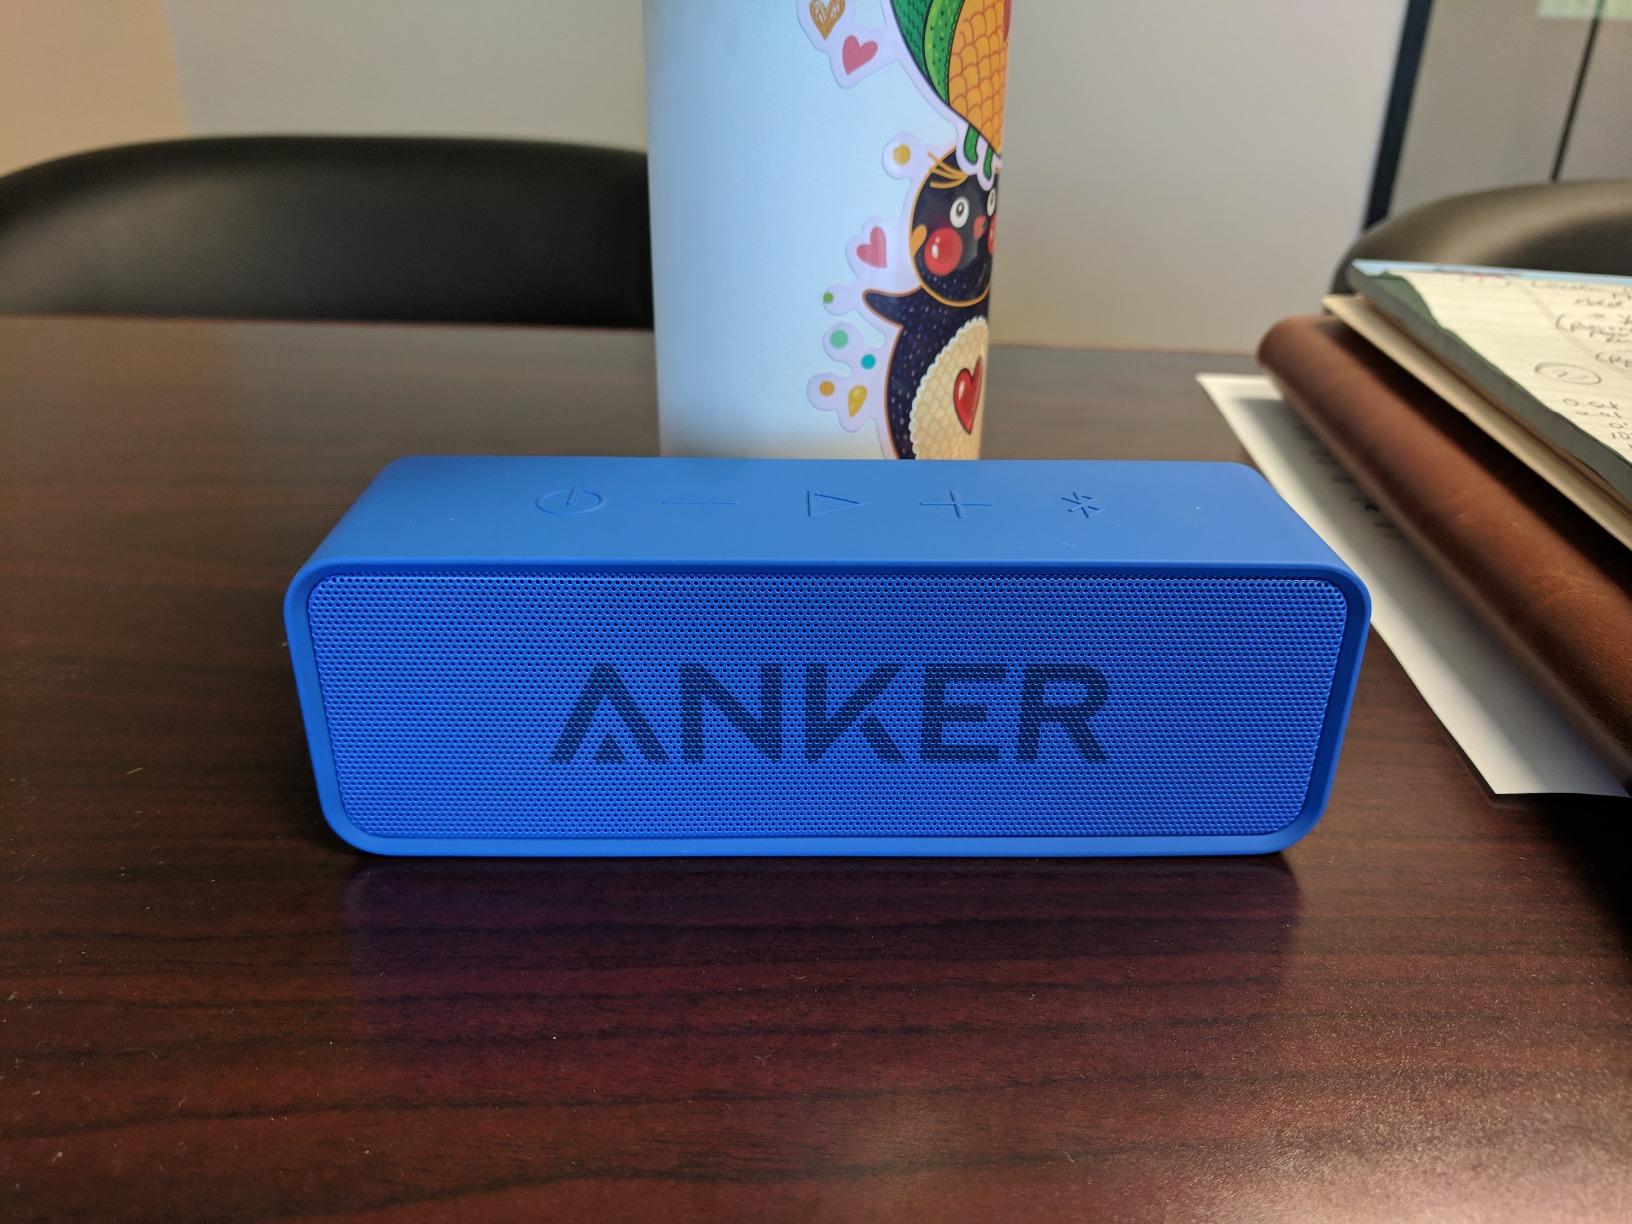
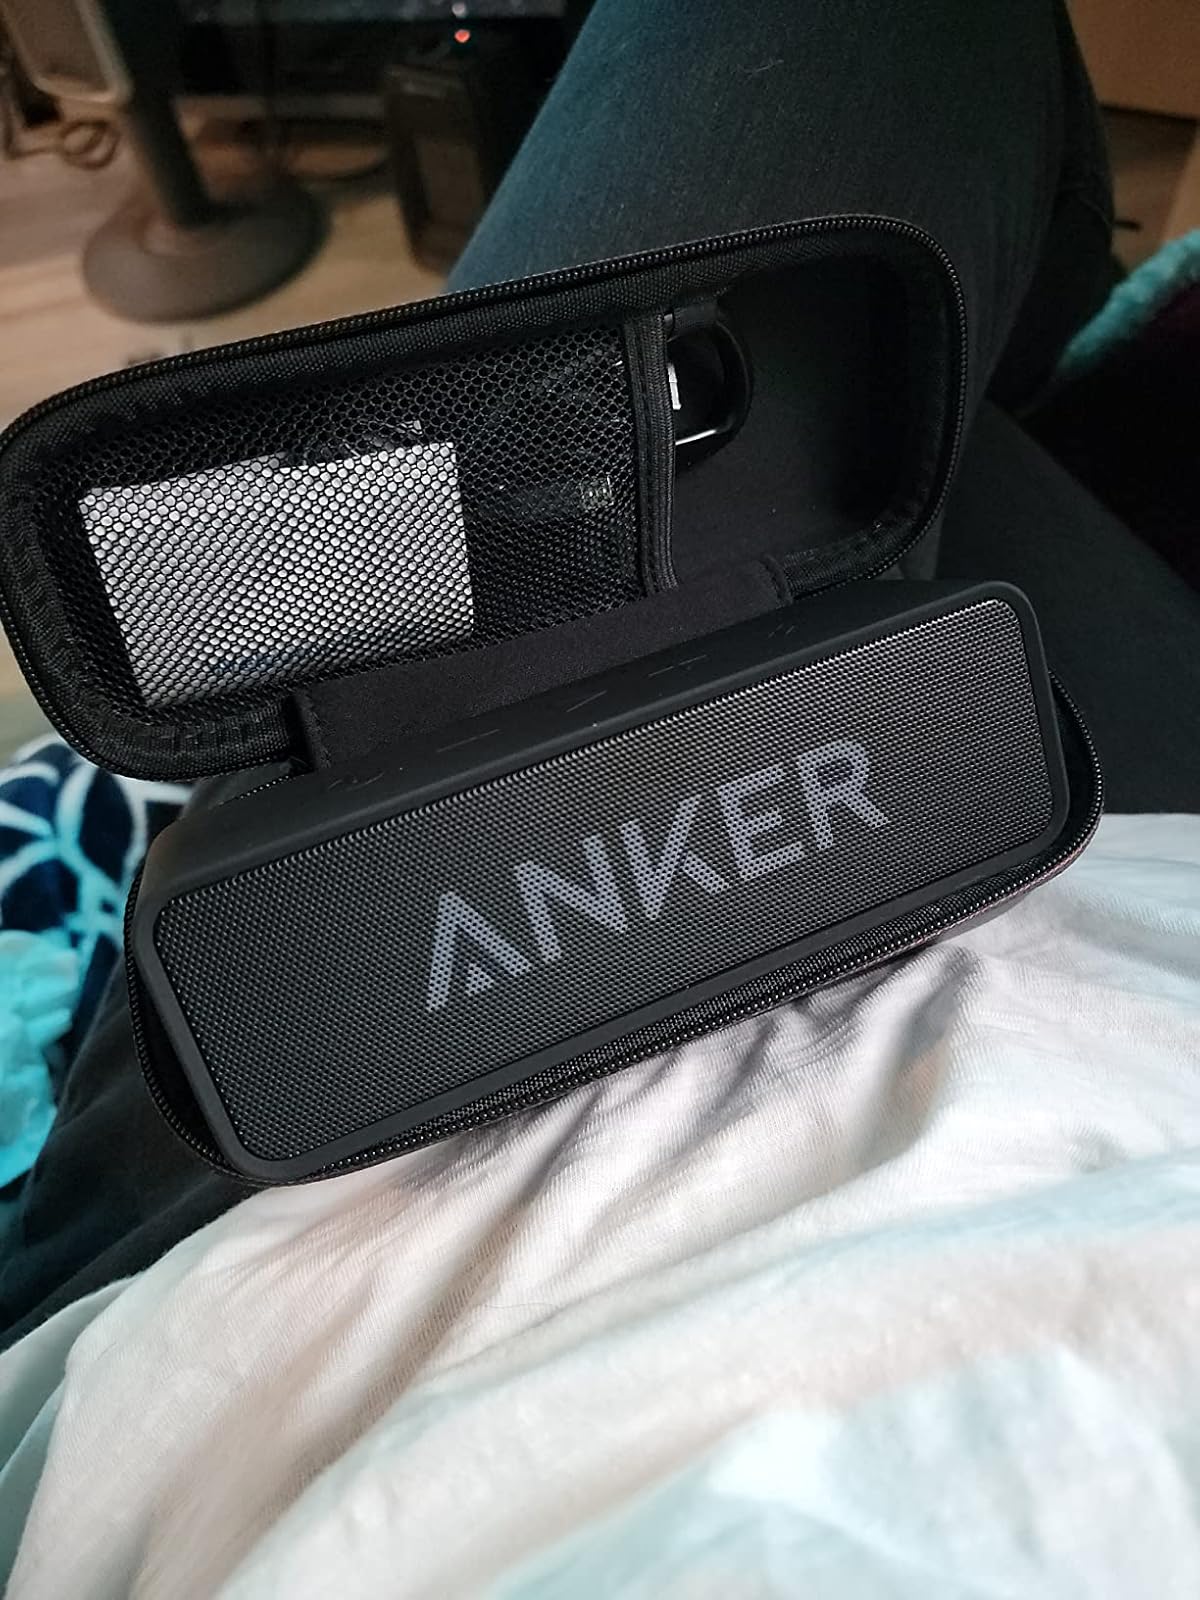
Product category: speaker
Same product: no